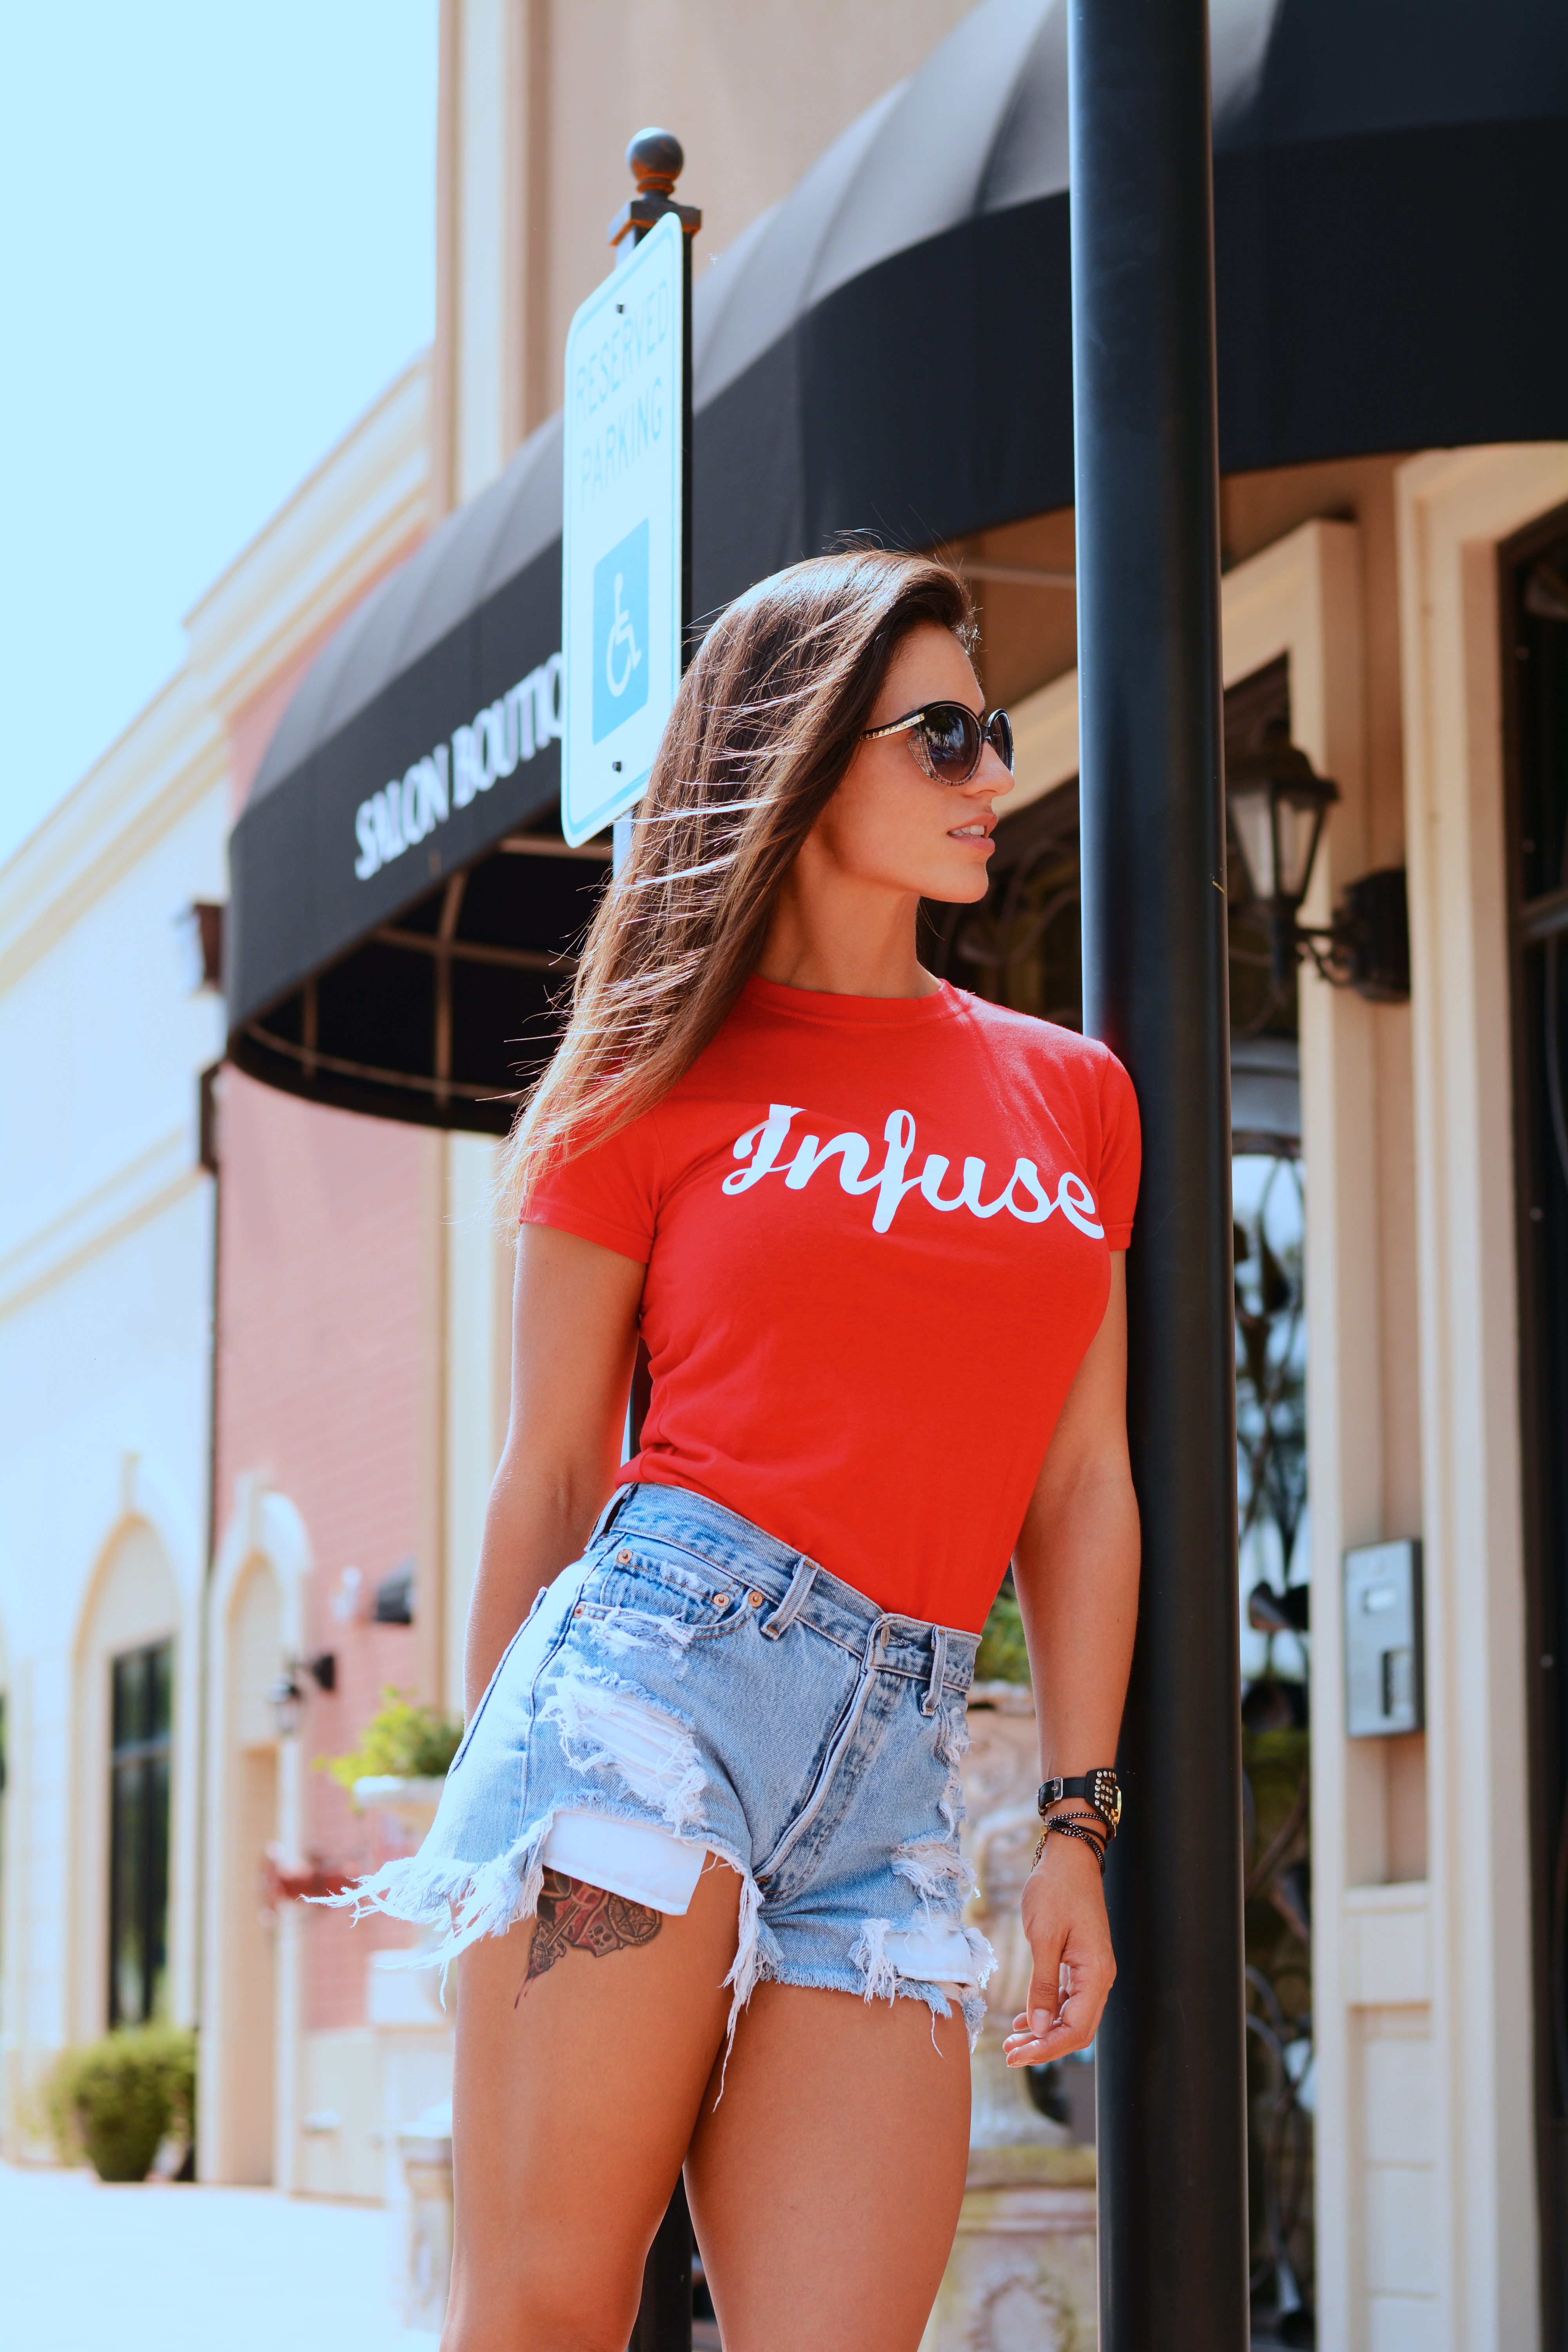
girl, woman, trunk, summer, leg, model, tattoo, fashion, clothing, human body, thigh, beauty, abdomen, photo shoot, undergarment, supermodel